Rudolf Vrba

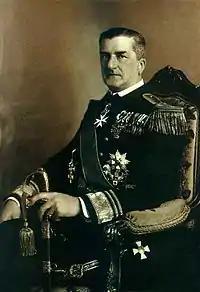
Hungarian Regent Miklós Horthy ordered an end to the deportations on 6 July 1944.

In early 1943 Vrba was given the job of assistant registrar in one of the blocks; he told Lanzmann that the resistance movement had manoeuvered him into the position because it gave him access to information. A few weeks later, in June, he was made registrar ("Blockschreiber") of block 10 in Auschwitz II, the quarantine section for men (BIIa), again because of the underground. The position gave him his own room and bed, and he could wear his own clothes. He was also able to speak to new arrivals who had been selected to work, and he had to write reports about the registration process, which allowed him to ask questions and take notes.